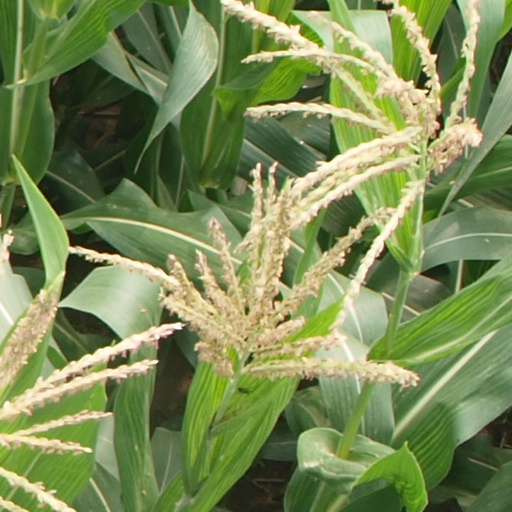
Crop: maize; corn